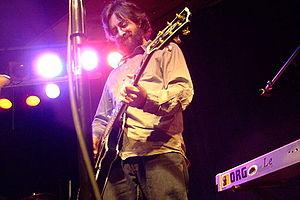
The New Year est un groupe de rock américain formé en 1999 par les frères Matt et Bubba Kadane, à la suite de la séparation de leur précédent groupe Bedhead. Ils publient leur premier album en 2000, Newness Ends, enregistré avec Steve Albini. The End Is Near et The New Year suivent, et sont positivement accueillis par la presse comme Pitchfork et AllMusic. En février 2017, le groupe annonce son premier album en neuf ans, Snow, pour le 28 avril 2017.